Purdue Boilermakers

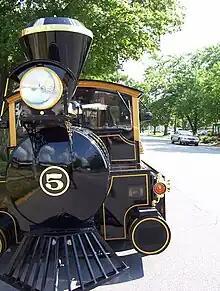
Boilermaker Special 5

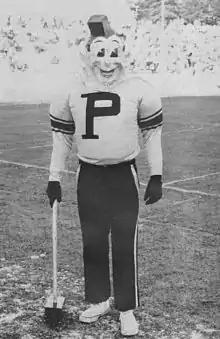
Purdue Pete, circa 1956

The golf complex houses 2 distinct 18 hole courses, The Ackerman Hills Course and the Kampen Course. The golf complex also includes the Pete Dye Clubhouse, Tom Spurgeon Golf Training Center, short game areas and a driving range. The Kampen Course hosted the Women's NCAA golf championship in 2003 and the Men's NCAA championship in 2008.